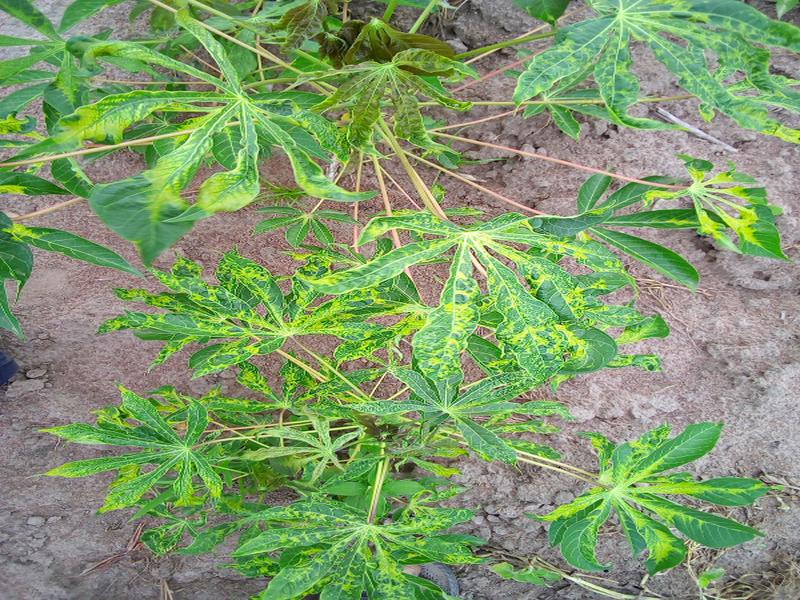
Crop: cassava
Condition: mosaic_disease